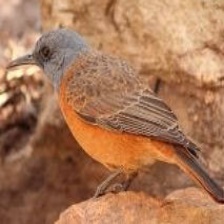
Species: CAPE ROCK THRUSH
Scientific name: MONTICOLA RUPESTRIS